Takahashi, Okayama

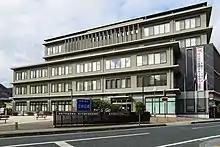
Takahashi City Hall

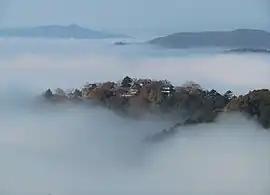
Bitchu Matsuyama Castle floating on a sea of clouds

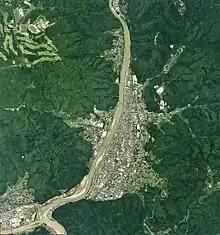
Aerial view of Takahashi city center

Takahashi is located in the midwestern part of Okayama Prefecture, about 32 kilometers northwest of the center of the prefectural capital at Okayama city. The Takahashi River, one of the three major rivers in the prefecture, flows north-south through the eastern side of the city, and the Kibi Plateau spreads east-west on both sides of the river. The municipality measures 35 kilometers from east-to-west and 30 kilometers from north-to-south and the fourth largest municipality in Okayama Prefecture in terms of area. Elevation ranges from 50 to 100 meters in the basin and 300 to 500 meters in the hills. In general, the elevation is higher in the west and lower in the east. The central city area is located in the basin that spreads to the north of the point where the Nariwa River joins the Takahashi River, and retains the old townscape of a castle town. The center of the Nariwa district was also a castle town in the basin along the Nariwa River. In the basin of the Nariwa River, which flows through the western part of the city, the geology is limestone karst topography. In terms of land usage, 78.5% of the total area of the city is classified as forest and wilderness, and 8.7% as cultivated land.